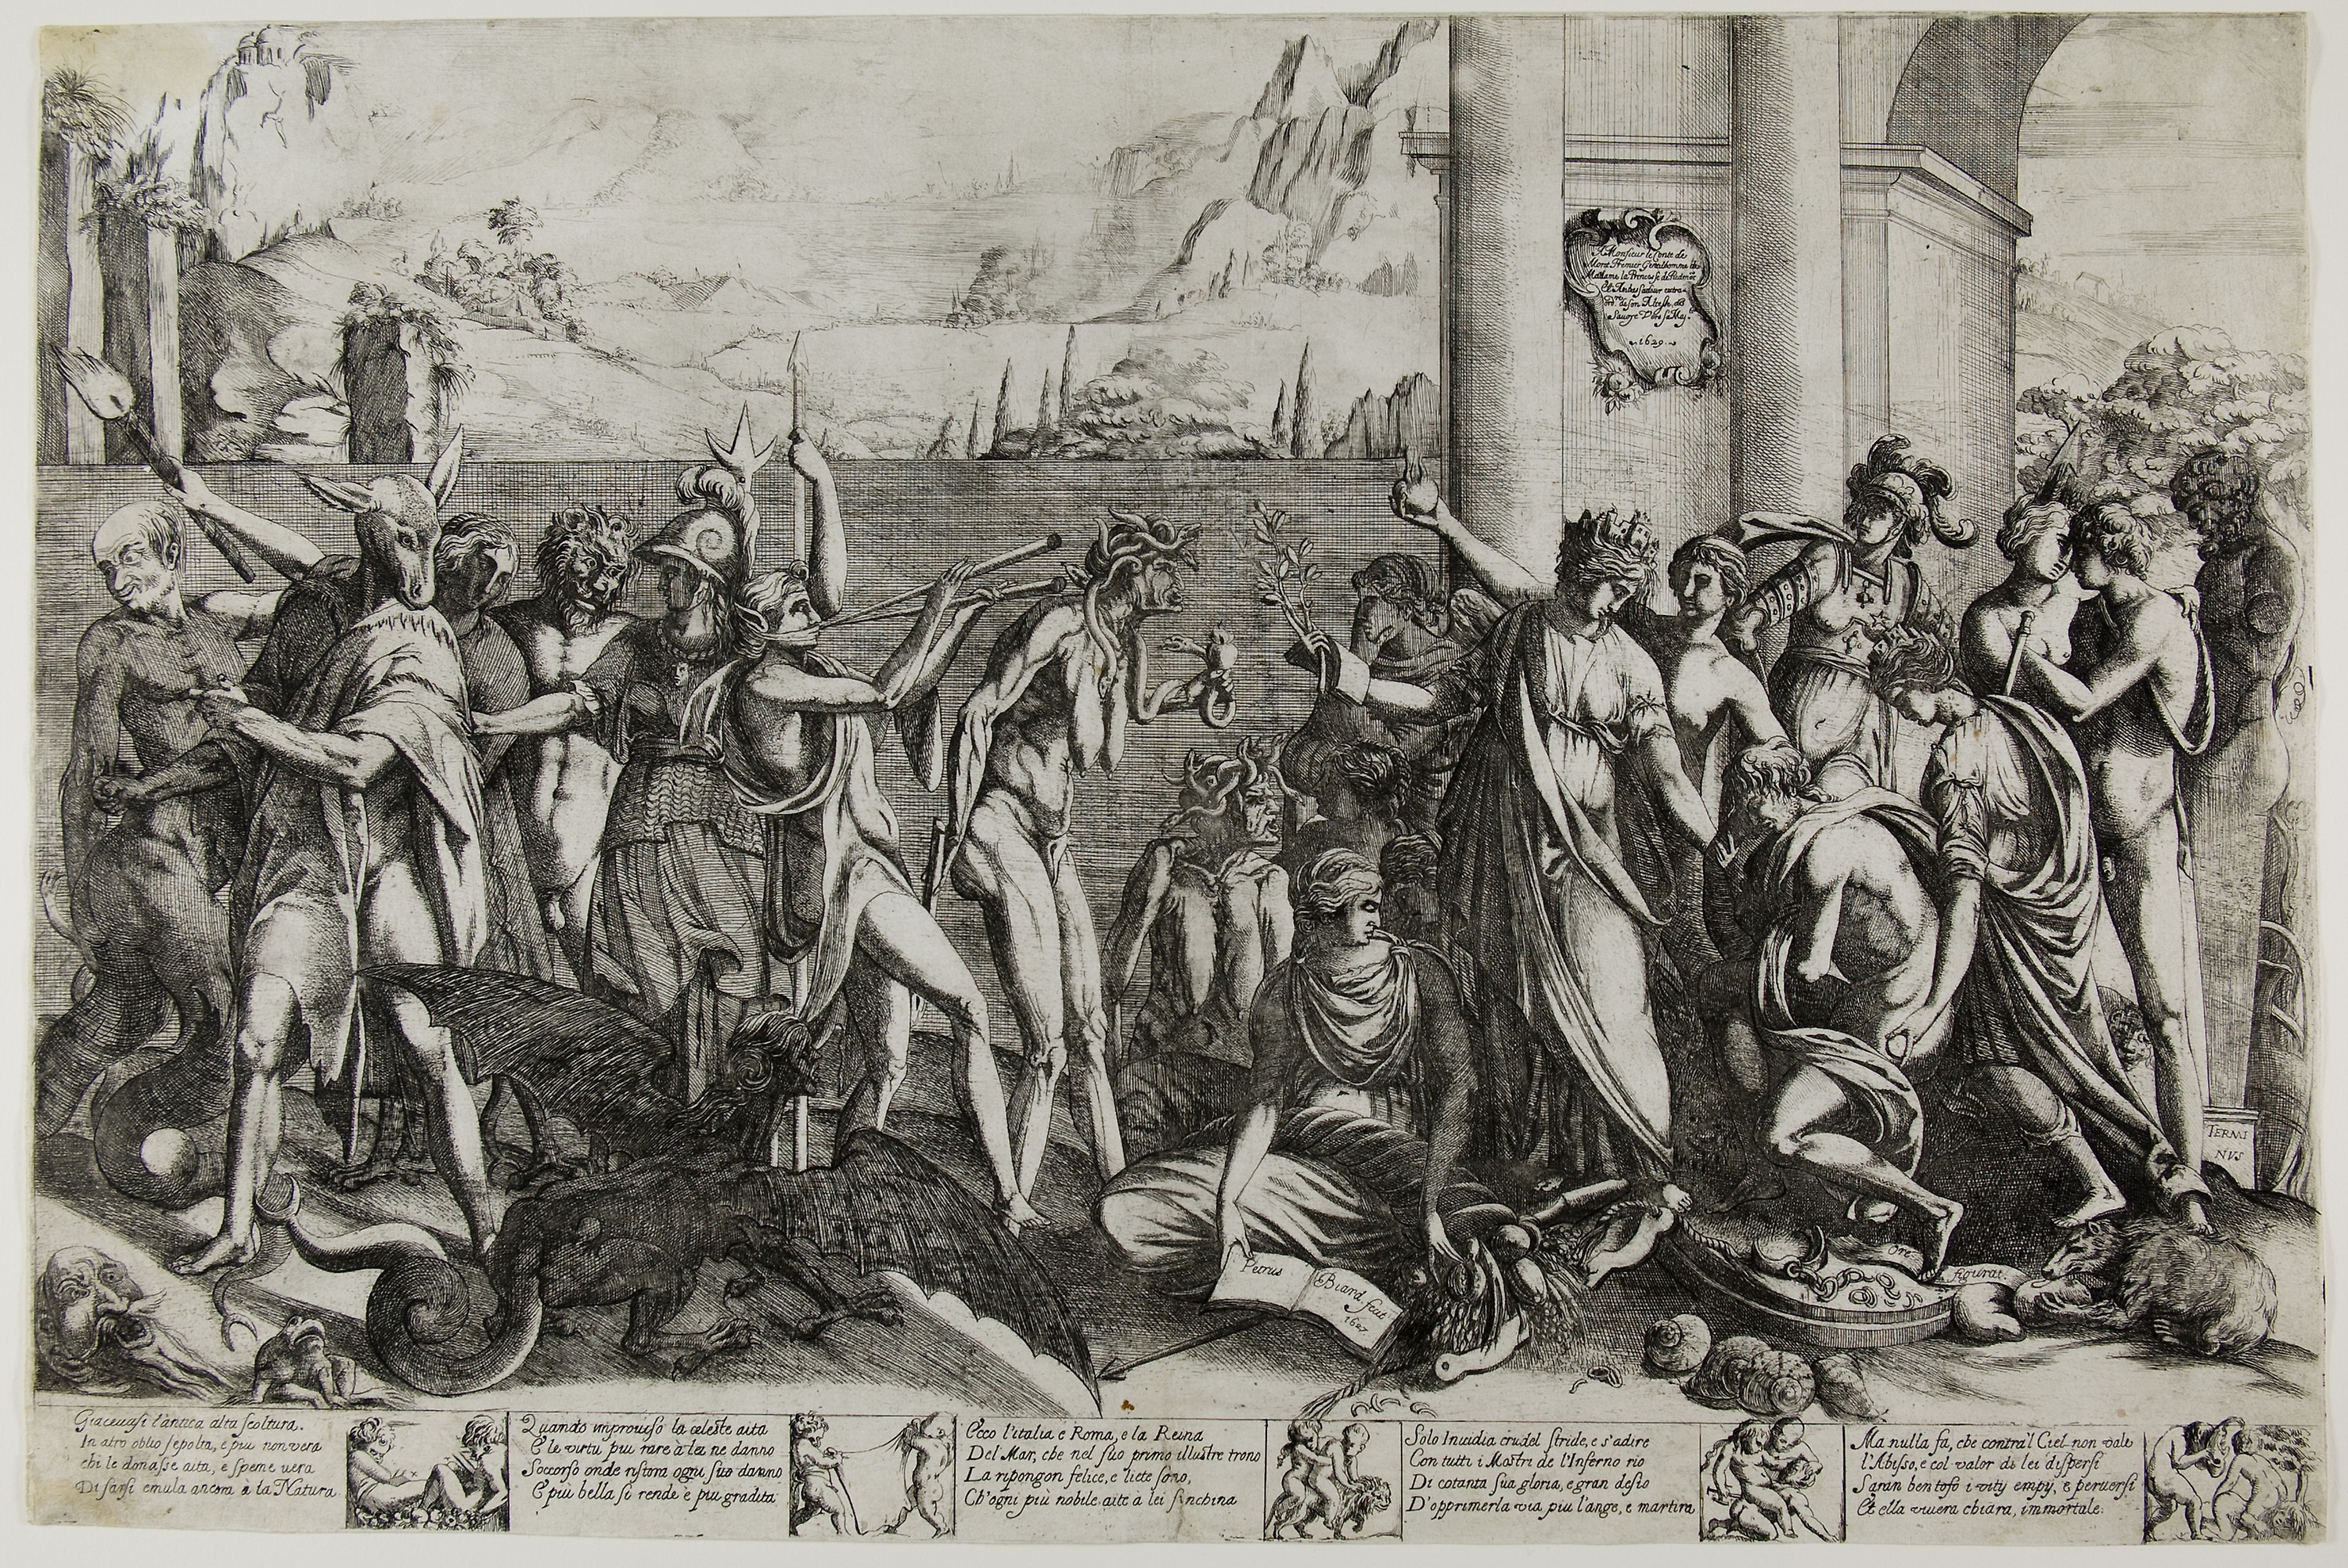
history, art, middle ages, black and white, visual arts, artwork, illustration